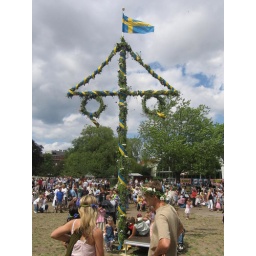
The fertility pole (male and female signs in one)